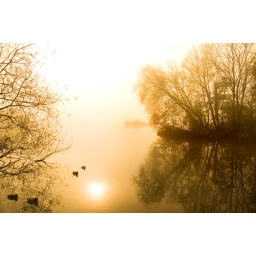
trees in the lake